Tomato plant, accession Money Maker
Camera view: bottom (45 deg); turntable rotation: 60 degrees
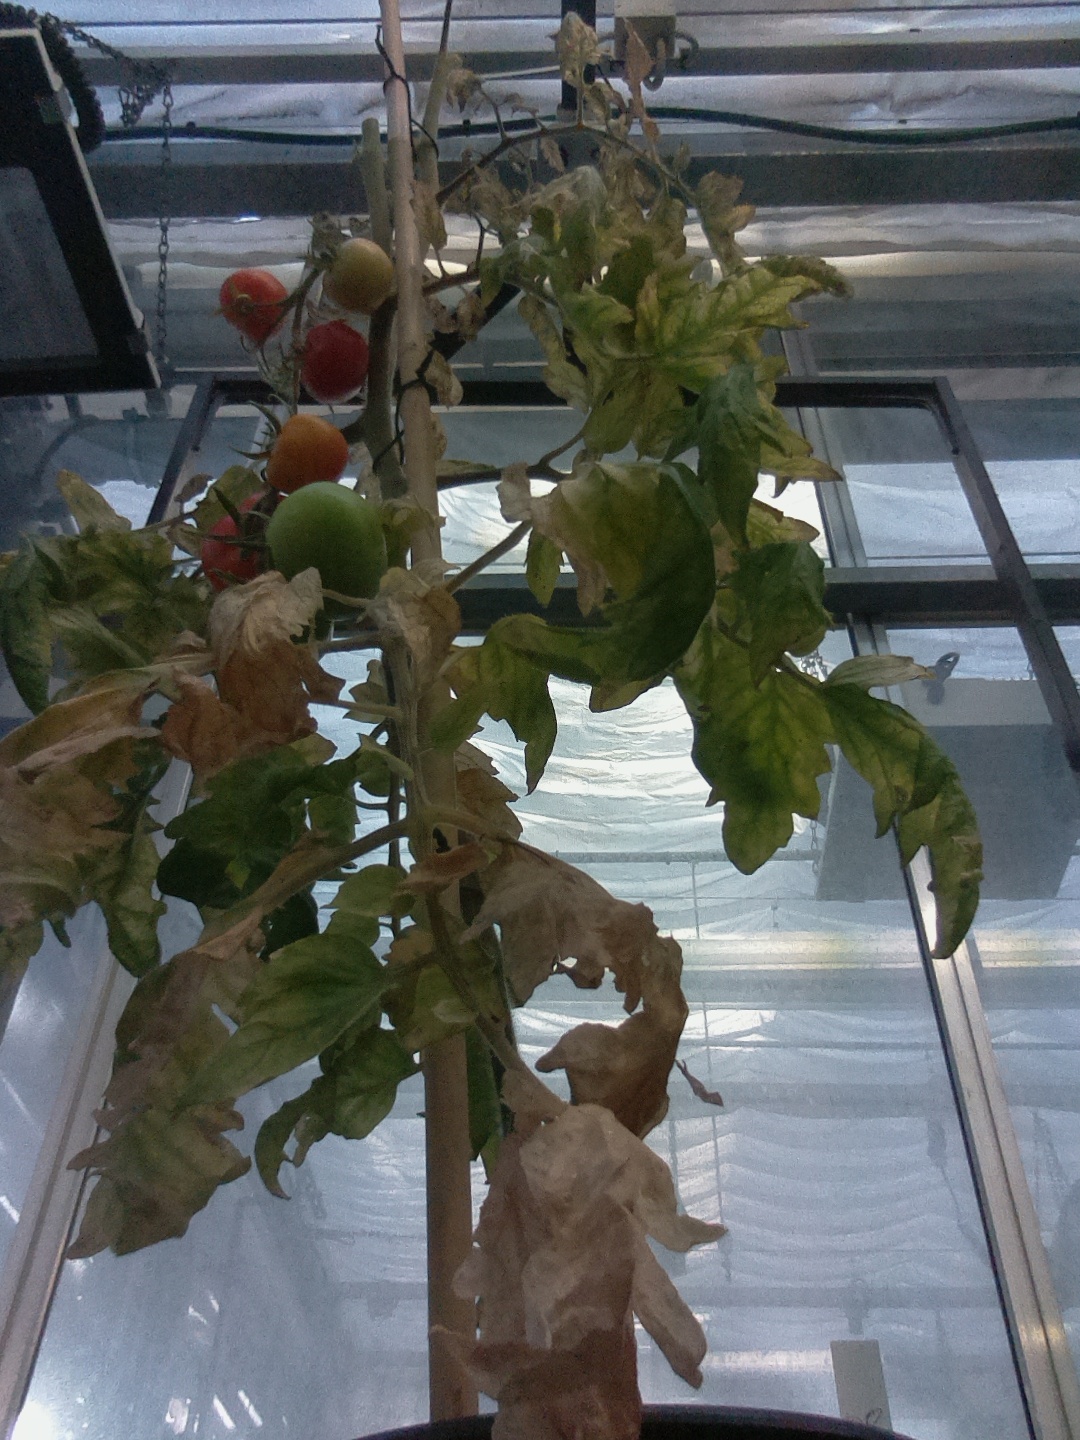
BBCH growth stage 84: 40%-50% of fruits show typical fully ripe color